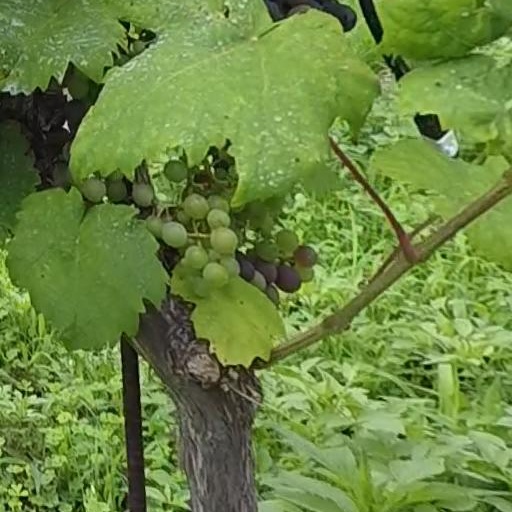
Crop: grape